Pablo Pineda

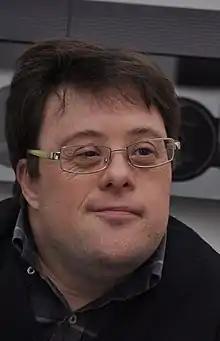

Pablo Pineda (born 5 August 1974) is a Spanish actor who received the "Concha de Plata" Award at the 2009 San Sebastián International Film Festival for his performance in the film "Yo, también". In the film, he plays the role of a university graduate with Down syndrome, which is quite similar to his real life.